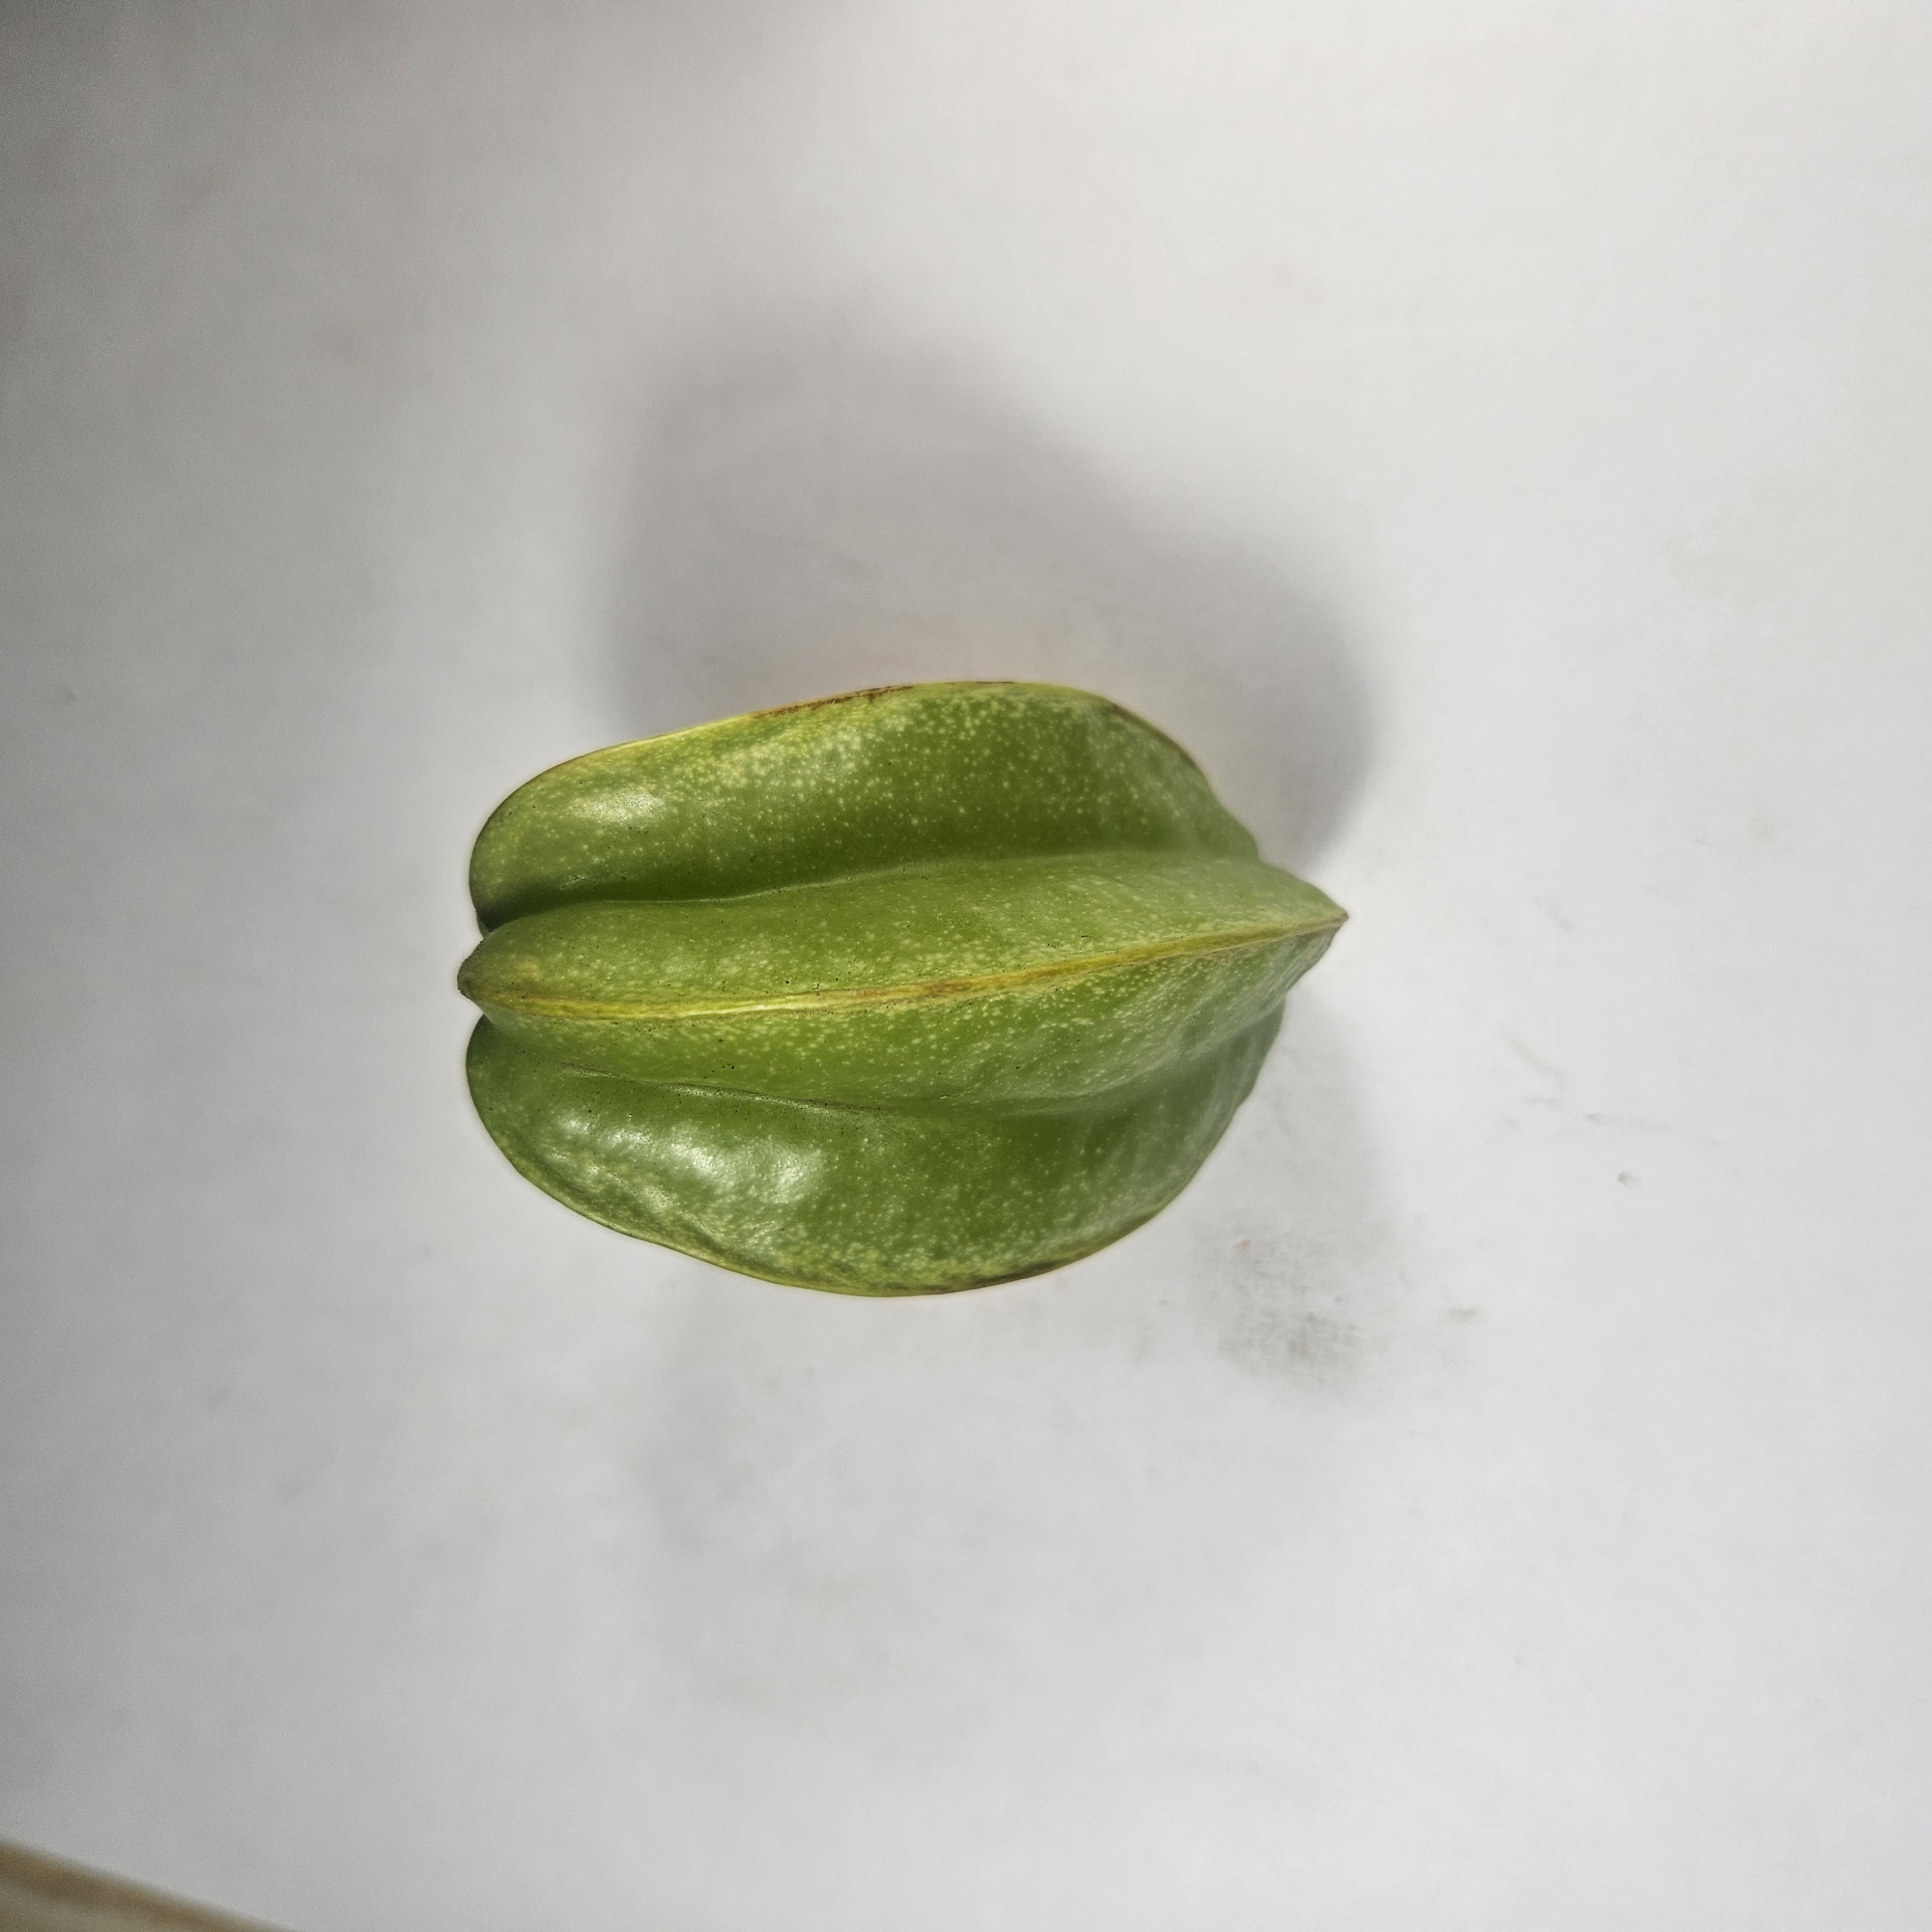
Label: Healthy Fruits